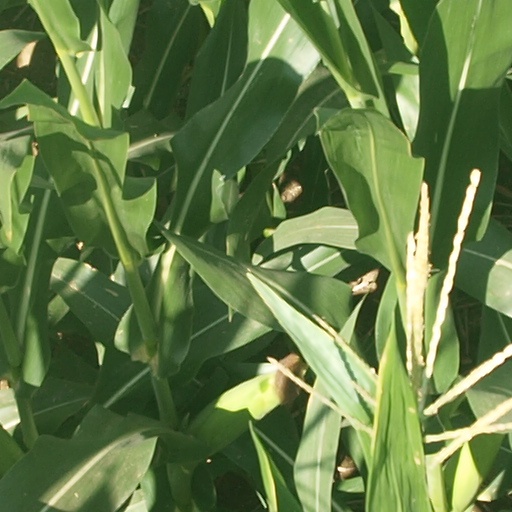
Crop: maize; corn